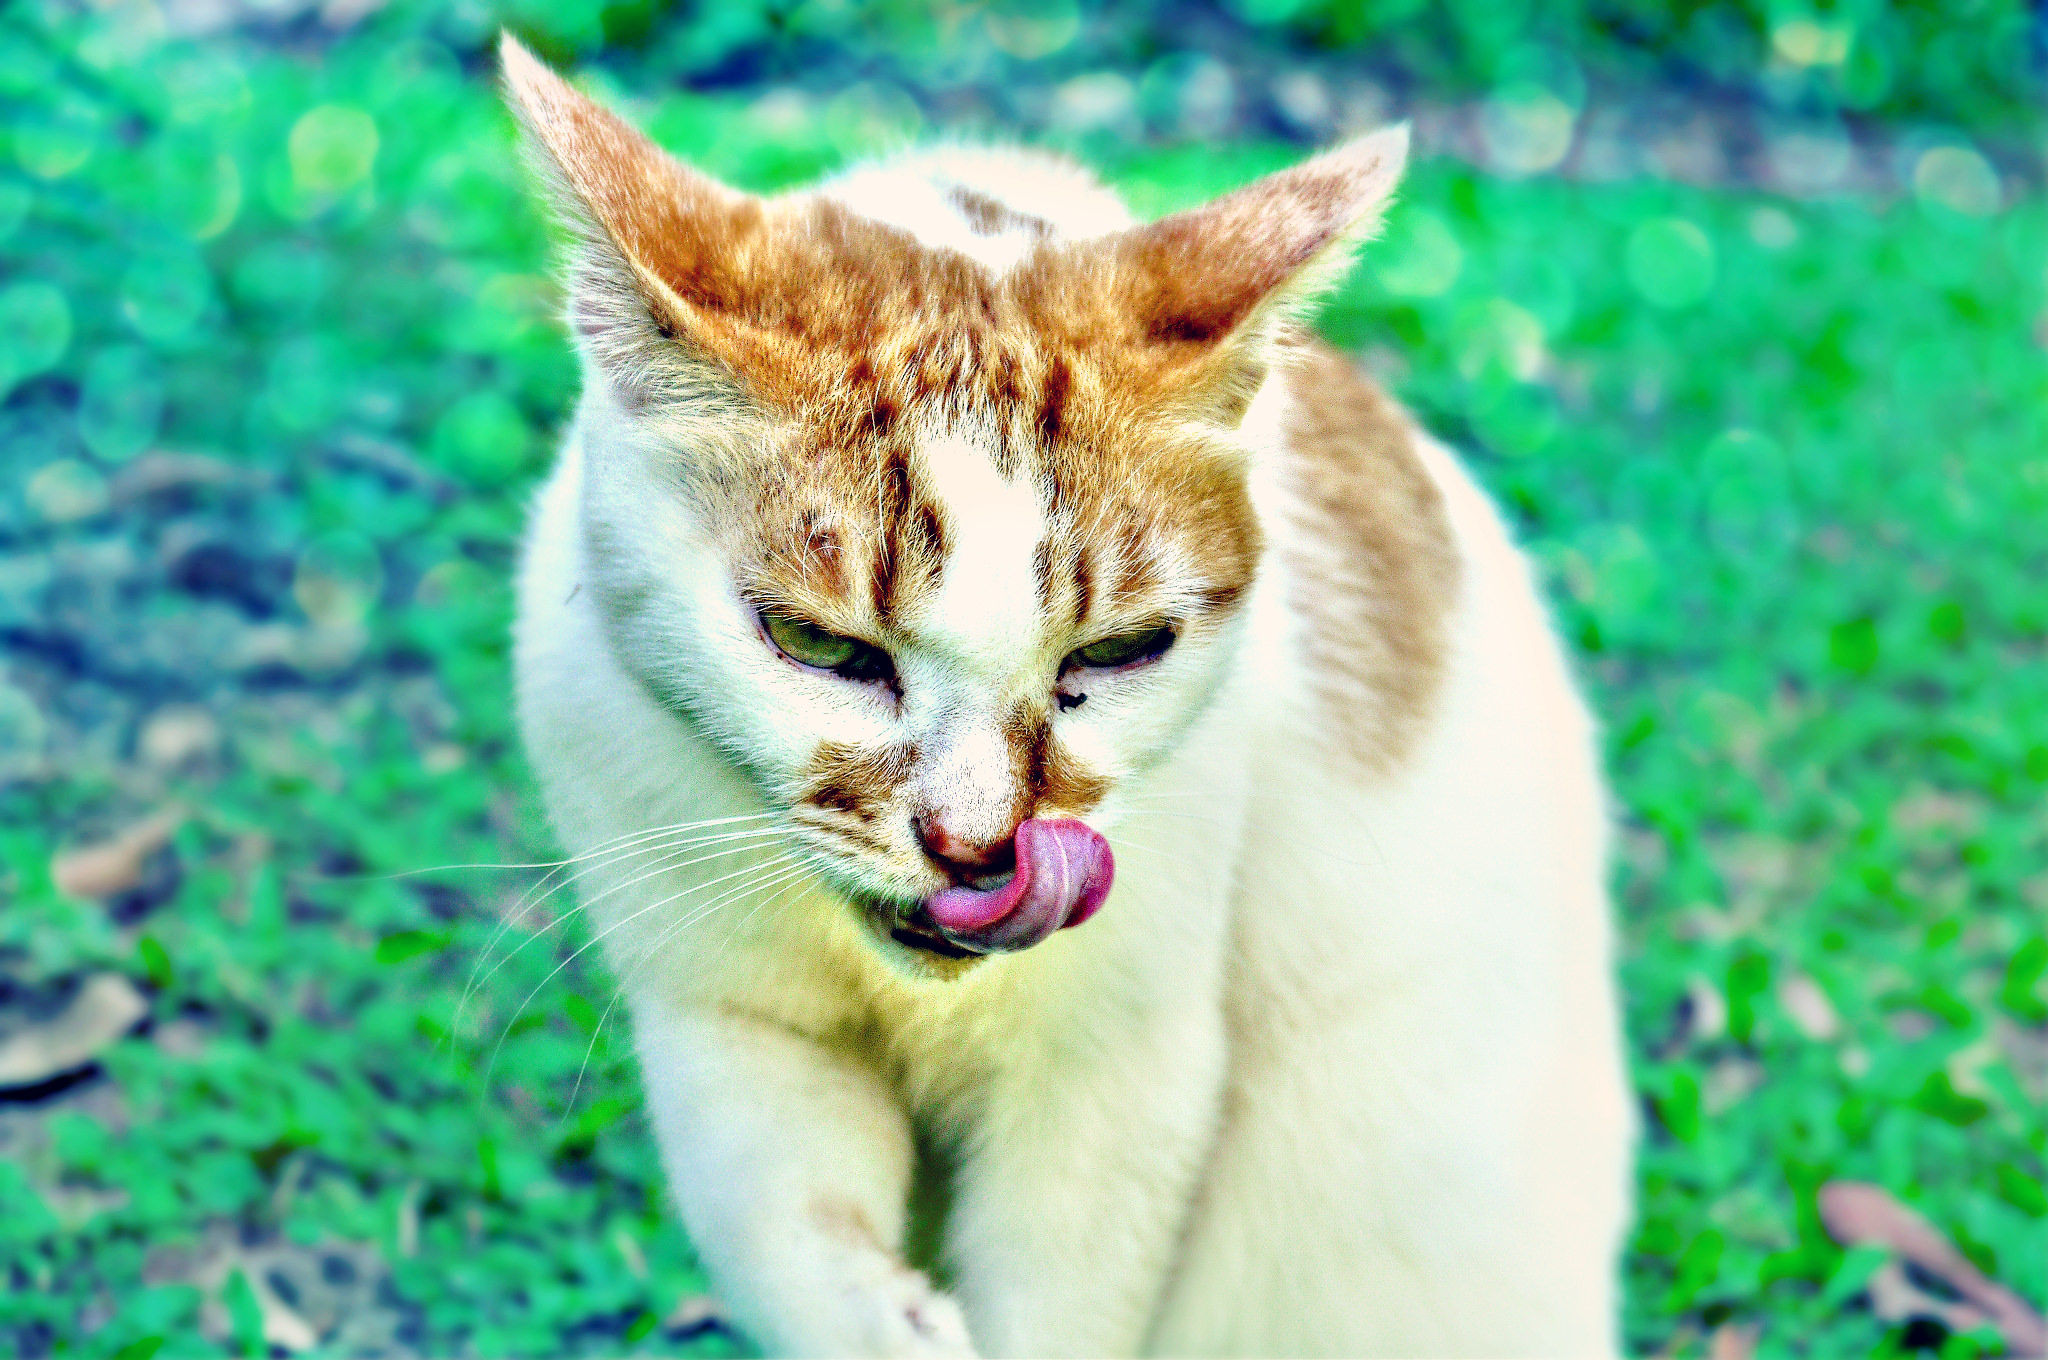
grass, hair, animal, cute, looking, wildlife, pet, fur, kitten, cat, feline, mammal, whisker, fauna, close up, outdoors, nose, whiskers, kitty, vertebrate, tongue, domestic, wild cat, small to medium sized cats, cat like mammal